Robb Alvey

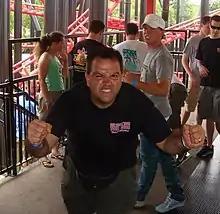

Robb Alvey (born Robert Lee) is an American roller coaster reviewer and video game producer. Alvey has ridden over 1400 coasters around the world, and has documented his travels and those of others on his website Theme Park Review. He has been featured on related documentaries for Discovery Channel, Travel Channel, and TLC.